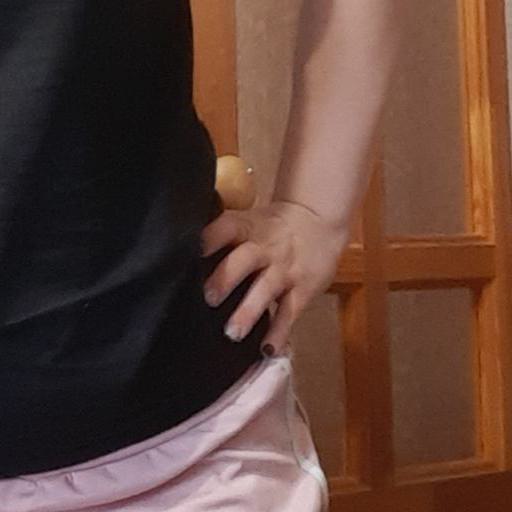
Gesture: no_gesture